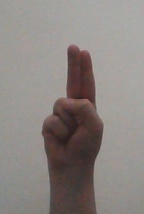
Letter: taa